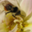
Label: bee